The Bremen Town Musicians (1969 film)

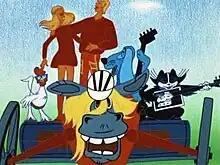

The Bremen Town Musicians is a 1969 Soviet musical animated short film produced by Soyuzmultfilm, directed by Inessa Kovalevskaya and written by Yuri Entin and Vasily Livanov, with music by Gennady Gladkov. It is based on the characters of Brothers Grimm fairy-tale, "Town Musicians of Bremen". The film became a cult hit in the Soviet Union because of its memorable musical soundtrack, which contains influences from Western rock and roll music. Two sequels were made, "On the Trail of the Bremen Town Musicians" (1973) and "The New Bremen Town Musicians" (2000).